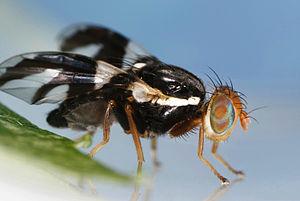
Trypetini est une tribu d'insectes diptères de la famille des Tephritidae. Les Tephritidae sont des insectes de type mouche des fruits.